West End, Edinburgh

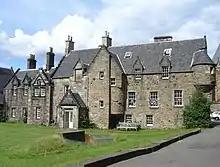
Easter Coates House

In 1615 John Byres the city Treasurer built Easter Coates House to the west of the city. The house had a truly huge estate, stretching to St Cuthbert's Church. The house was originally a Laird's house, and as the city of Edinburgh grew, and John Byres became city Treasurer and Bailie, it became an early example of a Burgher's city mansion. The house is still standing as of the 21st century as the centre of the West End district.